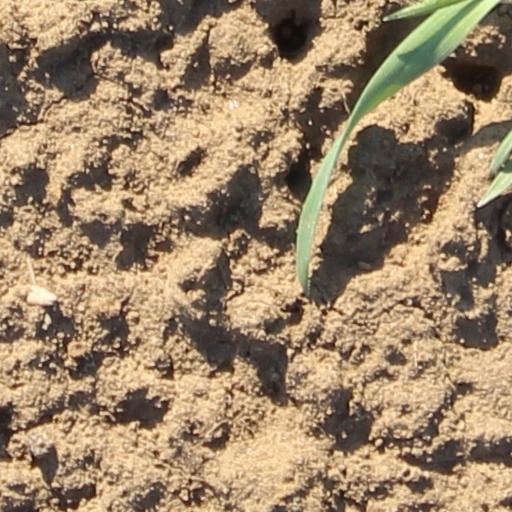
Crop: wheat